French frigate Nivôse

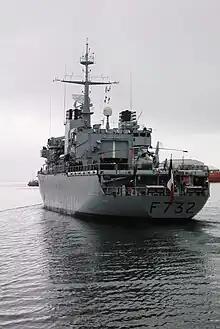
Stern of "Nivôse" showing her Panther helicopter

The frigate is equipped with a helicopter landing pad located on the stern and a hangar. The ship is capable of operating the embarked Eurocopter AS565 Panther or Dauphin N3 up to sea state 5. "Nivôse" is capable of operating helicopters up to the size of the Eurocopter AS332 Super Puma. Based out of Réunion, she most commonly operates the AS565 Panther. The ship has a complement of 90 including the aircrew and officers and 24 marines with capacity for a further 13 personnel.